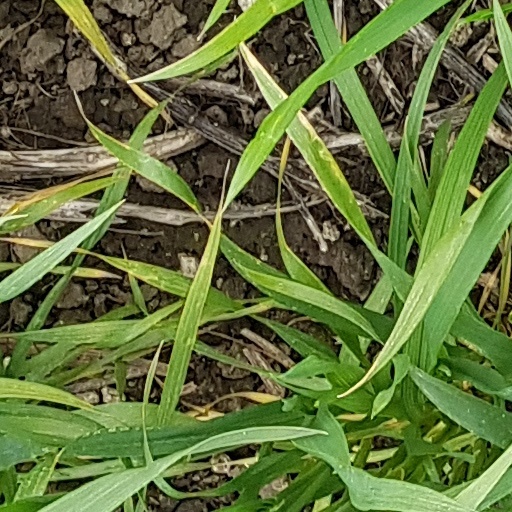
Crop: wheat